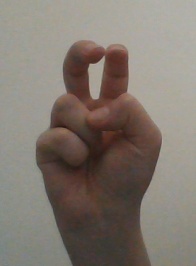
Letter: toot